George Rennie (engineer)

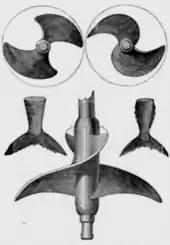
Screw-propeller invented by George Rennie imitating the form of a tail fin

George Rennie (3 December 1791 – 30 March 1866) was an engineer born in London, England. He was the son of the Scottish engineer John Rennie the Elder and the brother of Sir John Rennie.